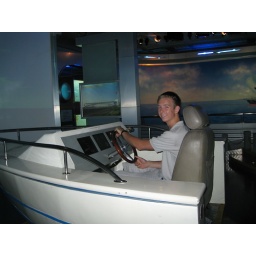
I'm driving a boat / car simulator. It had no brake pedal - like Autotopia in Disneyland.